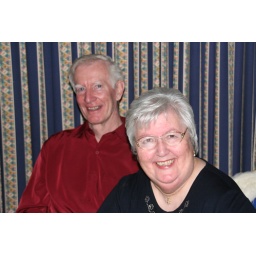
Doreen and man in funky red shirt